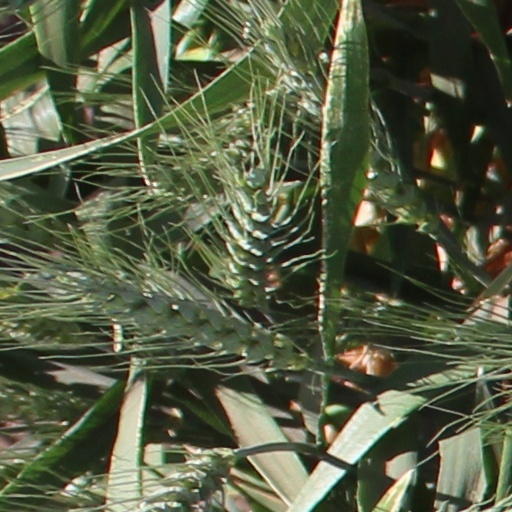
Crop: wheat